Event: Nepal Earthquake
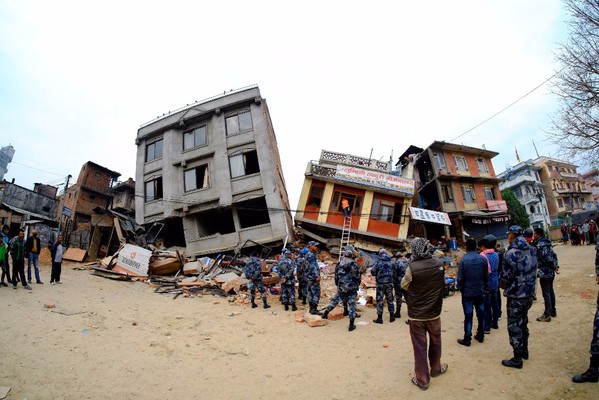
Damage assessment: damage